Human history

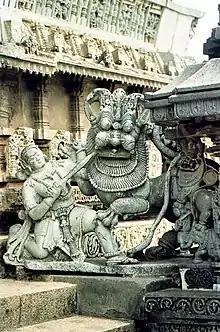
Statue

Before the advent of Islam in the 7th century, the Middle East was dominated by the Byzantine and Sasanian Empires, which frequently fought each other for control of several disputed regions. This was also a cultural battle, with Byzantine Christian culture competing against Persian Zoroastrian traditions. The birth of Islam created a new contender that quickly surpassed both of these empires.